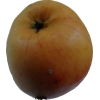
Label: Apple 14